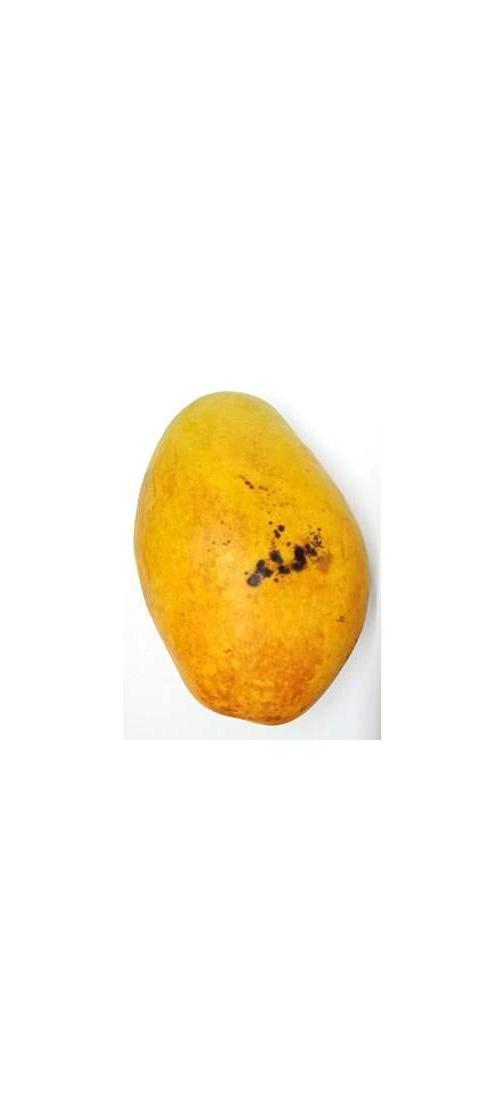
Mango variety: Bari-11